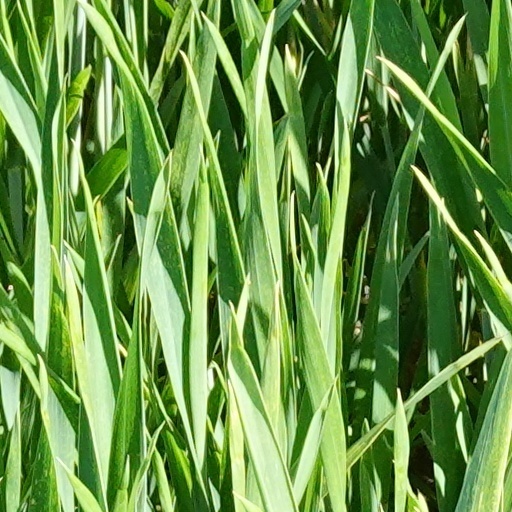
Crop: wheat